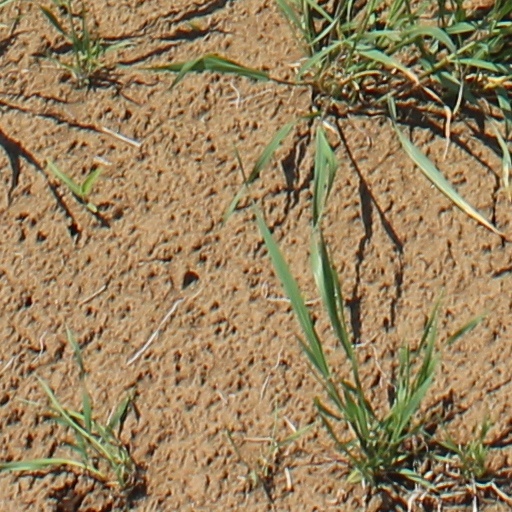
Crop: wheat